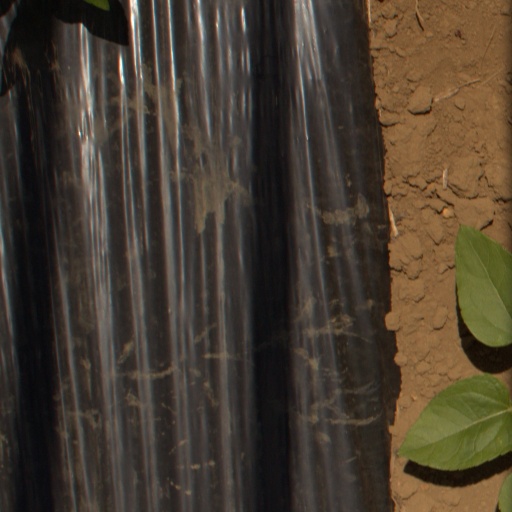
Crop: Jerusalem artichoke